Ficus obliqua

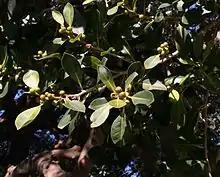
Unripe fruit

The double-eyed fig parrot ("Cyclopsitta diophthalma") eats the fruit of "Ficus obliqua", steadily depositing fruity detritus on the ground. The rainbow lorikeet ("Trichoglossus moluccanus") is another parrot that consumes the fruit and disperses the seeds; other Australian bird species include the southern cassowary ("Casuarius casuarius"), brown cuckoo-dove ("Macropygia phasianella"), rose-crowned fruit dove ("Ptilinopus regina"), wompoo fruit dove ("P. magnificus"), wonga pigeon ("Leucosarcia melanoleuca"), topknot pigeon ("Lopholaimus antarcticus"), silvereye ("Zosterops lateralis"), pied currawong ("Strepera graculina"), black-faced cuckoo-shrike ("Coracina novaehollandae"), olive-backed oriole ("Oriolus sagittatus"), Australasian figbird ("Sphecotheres vieilloti"), green catbird ("Ailuroedus crassirostris"), regent bowerbird ("Sericulus chrysocephalus"), satin bowerbird ("Ptilonorhynchus violaceus"), and Lewin's honeyeater ("Meliphaga lewinii"). The tree is an important food source for the western Polynesian species the many-colored fruit dove ("Ptilinopus perousii") and crimson-crowned fruit dove ("P. porphyraceus"), and has been recommended for amenity planting in Tonga for these birds. The spectacled flying fox ("Pteropus conspicillatus") and grey-headed flying fox ("Pteropus poliocephalus") also eat the fruit.